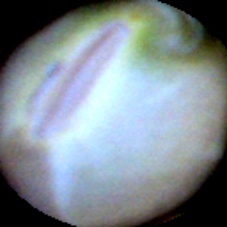
Label: Immature